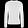
Label: Pullover